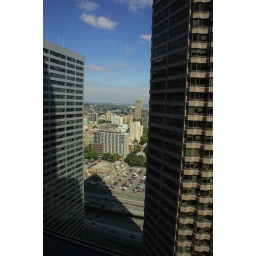
Building being built near parked cars through two towers in Seattle Washington, USA